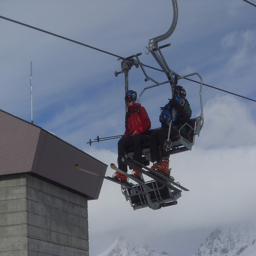
Two people are dressed in ski clothing and wearing skis are sitting on a ski lift.
Two skiers are riding on the ski lift.
A photo taken of two skiers on a ski lift.
Two people riding up on a ski lift look out over the snowy mountainsides.
Two skiers on a ski lift with skis on and holding their ski poles.